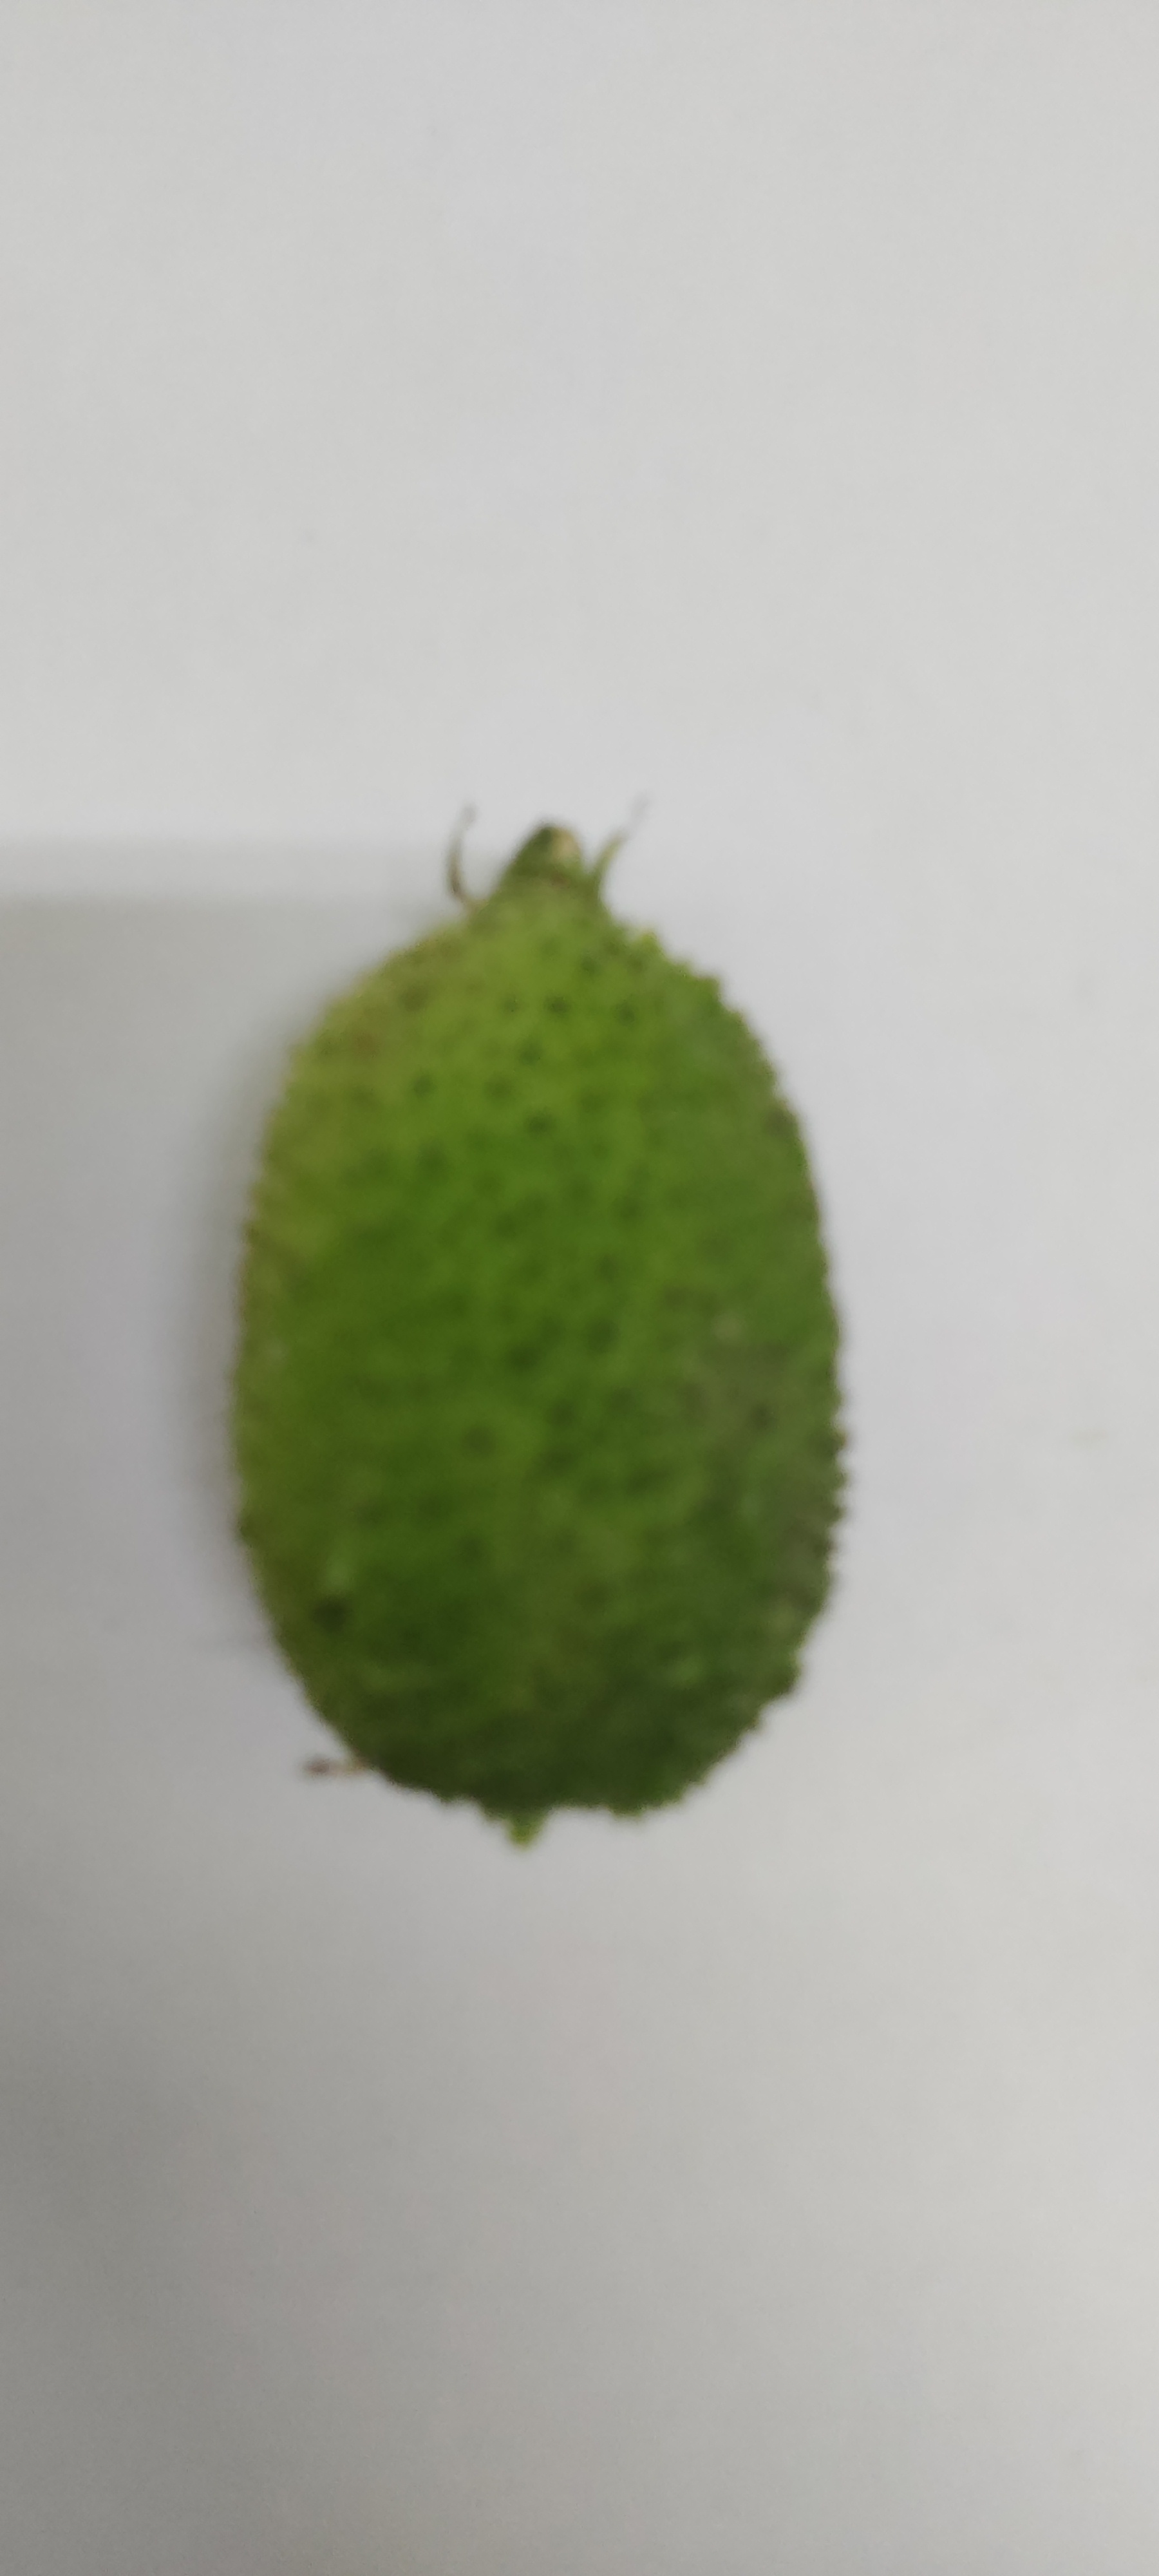
Crop: Spiny Gourd
Condition: Fresh